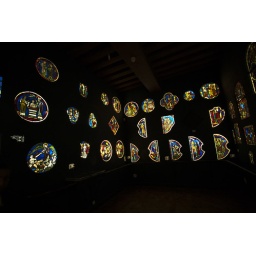
These stained glass windows were saved from various chapels and churches over the years.